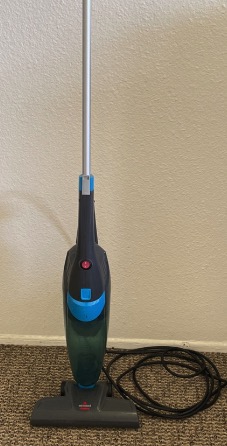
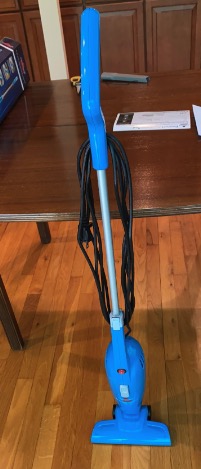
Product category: items_vacuum
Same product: no